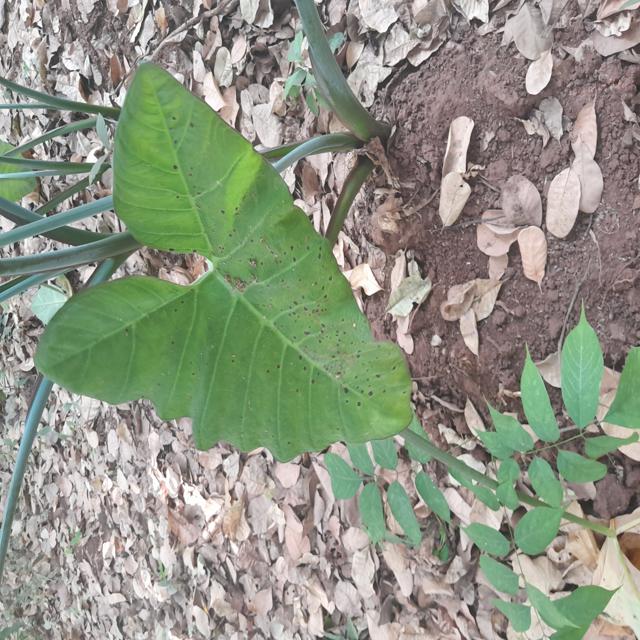
Label: Healthy